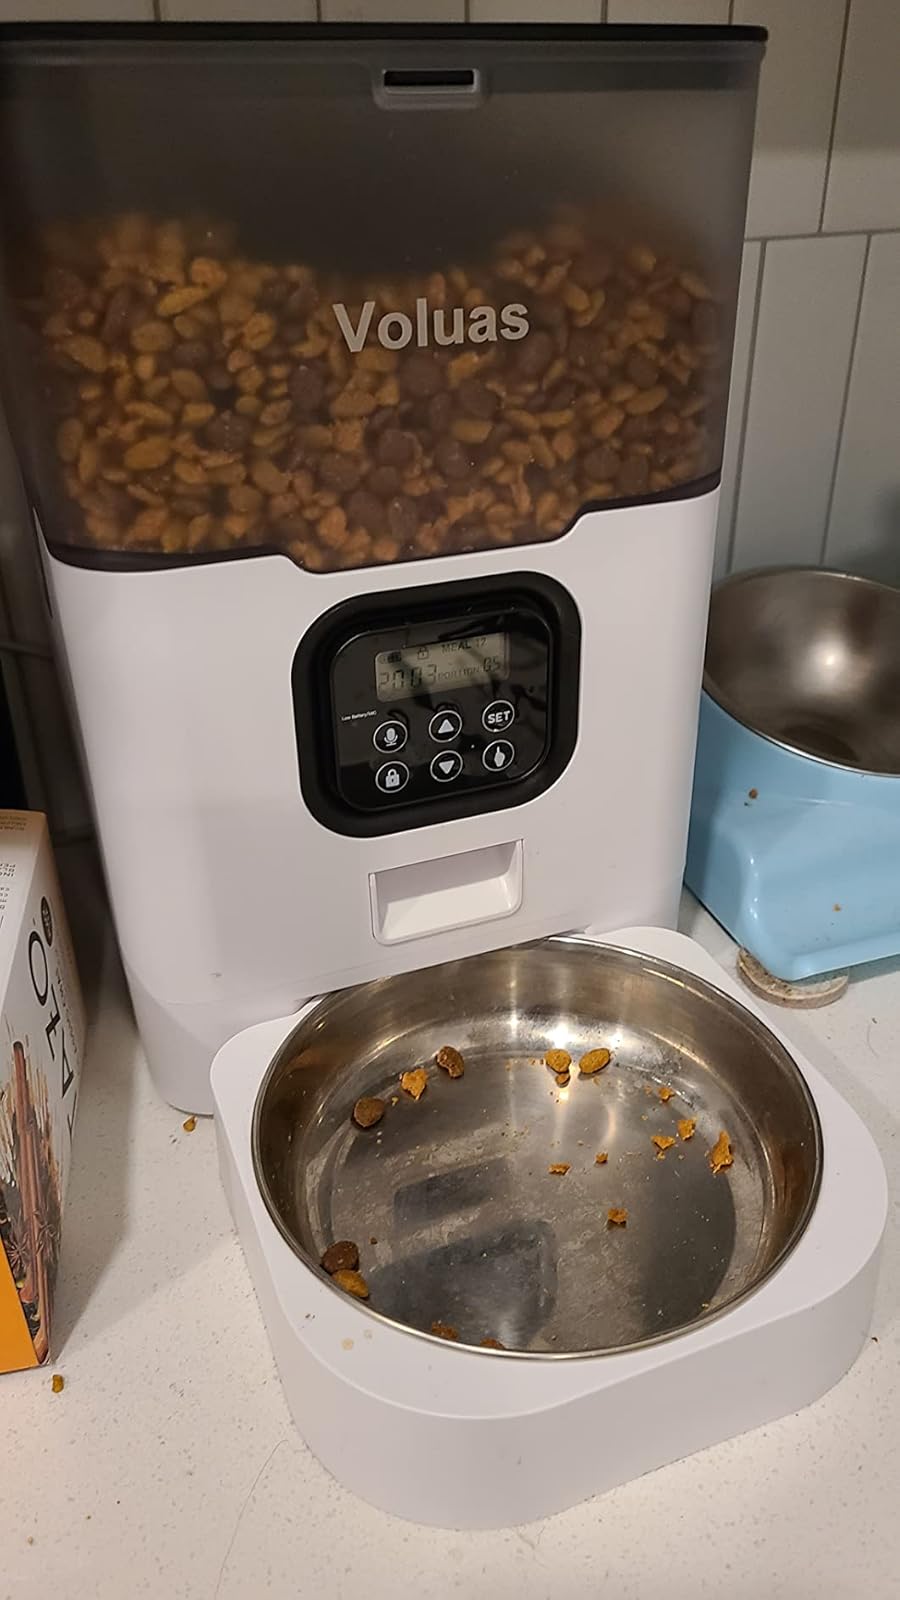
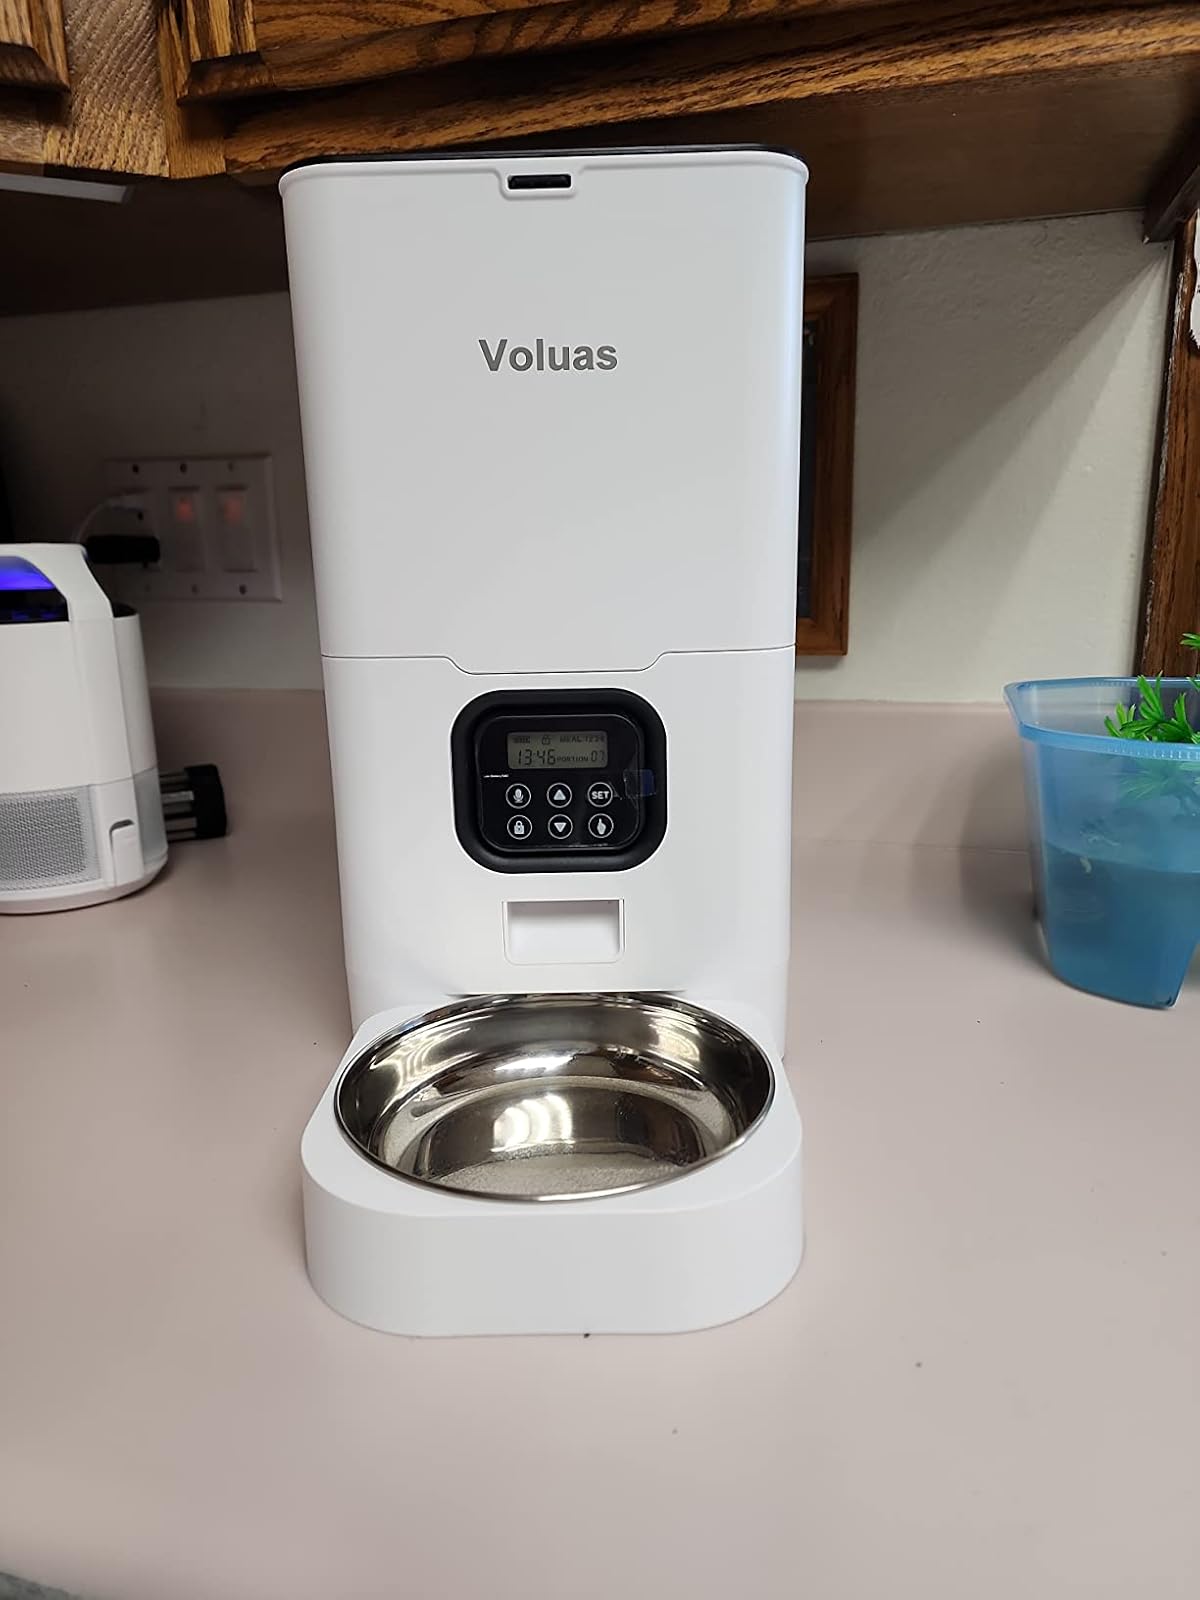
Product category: items_feeder
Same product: no